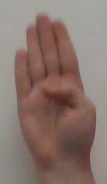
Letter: kaaf